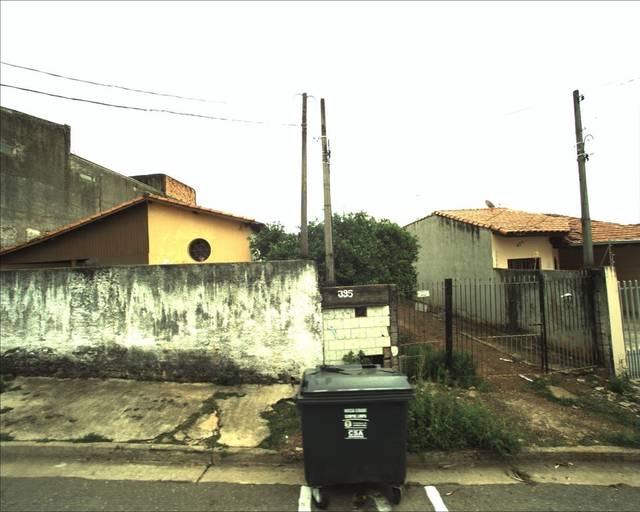
Region: Brazil
Coordinates: -23.503, -47.489